Pendolino

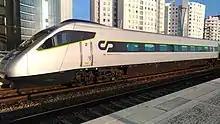
Alfa Pendular in Lisbon

The Finnish model, the class Sm3, is based on the ETR 460 but was adapted to the specific requirements of VR Group (formerly the Finnish State Railways) and to the cold climatic conditions. The first two units were assembled in 1995 by Rautaruukki-Transtech. A total of sixteen additional units were purchased from Alstom and shipped to Finland between 2000 and 2006. Sm3 trains operate from Helsinki to the cities of Turku, Tampere, Jyväskylä, Oulu, Kouvola, Joensuu and Vaasa.